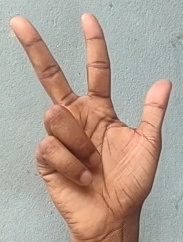
ASL sign: 3